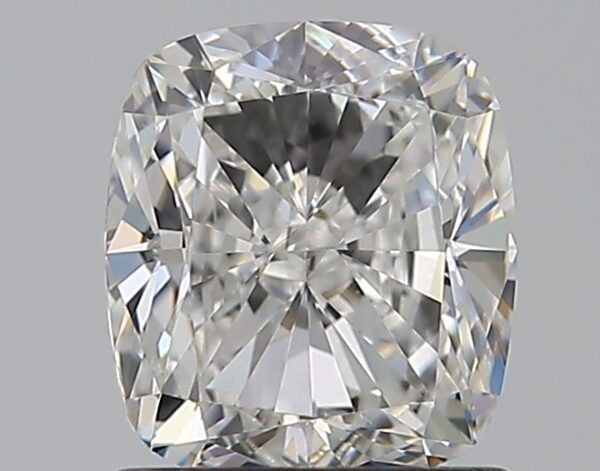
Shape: cushion
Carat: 1.2
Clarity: VS1
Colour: F
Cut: EX
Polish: EX
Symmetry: VG
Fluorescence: N
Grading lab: GIA
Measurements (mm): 6.27 x 5.6 x 3.8